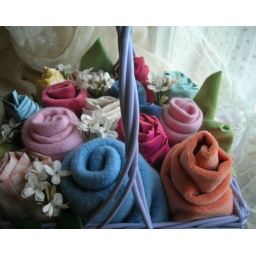
may basket by the window